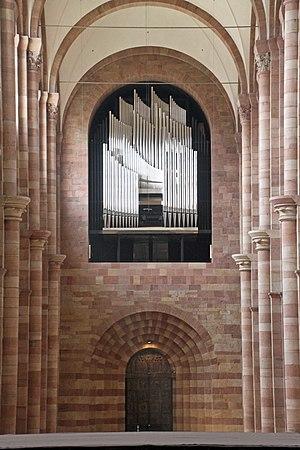
Cathédrale Notre-Dame-de-l'Assomption-et-Saint-Étienne de Spire